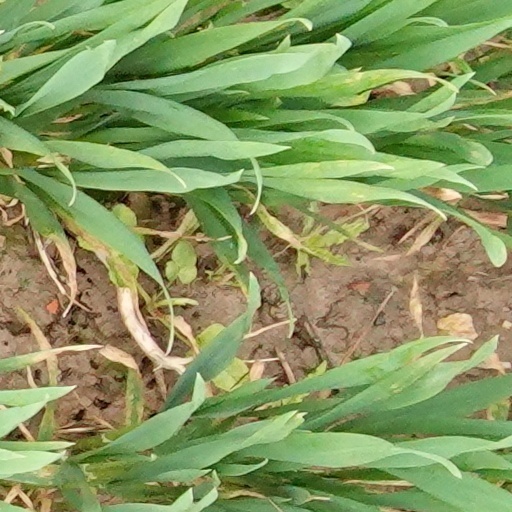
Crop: wheat